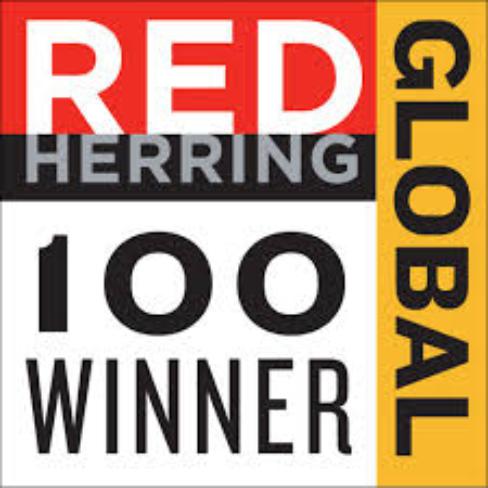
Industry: Others